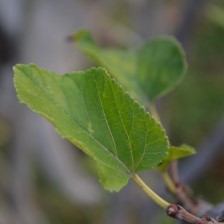
Variety: Kamphaengsaeng42